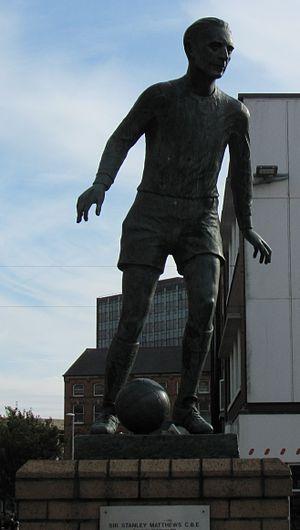
Sir Stanley Matthews, né le 1ᵉʳ février 1915 à Hanley et mort le 23 février 2000 à Stoke-on-Trent, est un footballeur anglais reconverti entraîneur, parmi les plus célèbres de l'histoire de son pays.